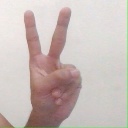
अक्षर: क